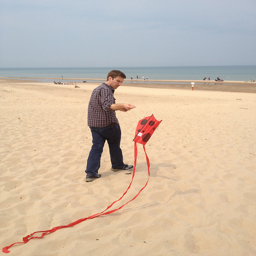
A man carrying a kite while walking on the beach.
A person on the beach preparing to fly a kite.
A young man is preparing to fly a kite on the beach.
A young man getting ready to release a red kite.
A young man on the beach playing with a kite.